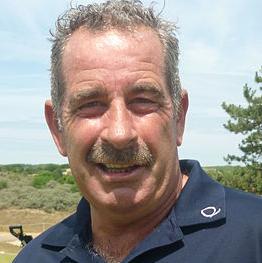
Age: 56